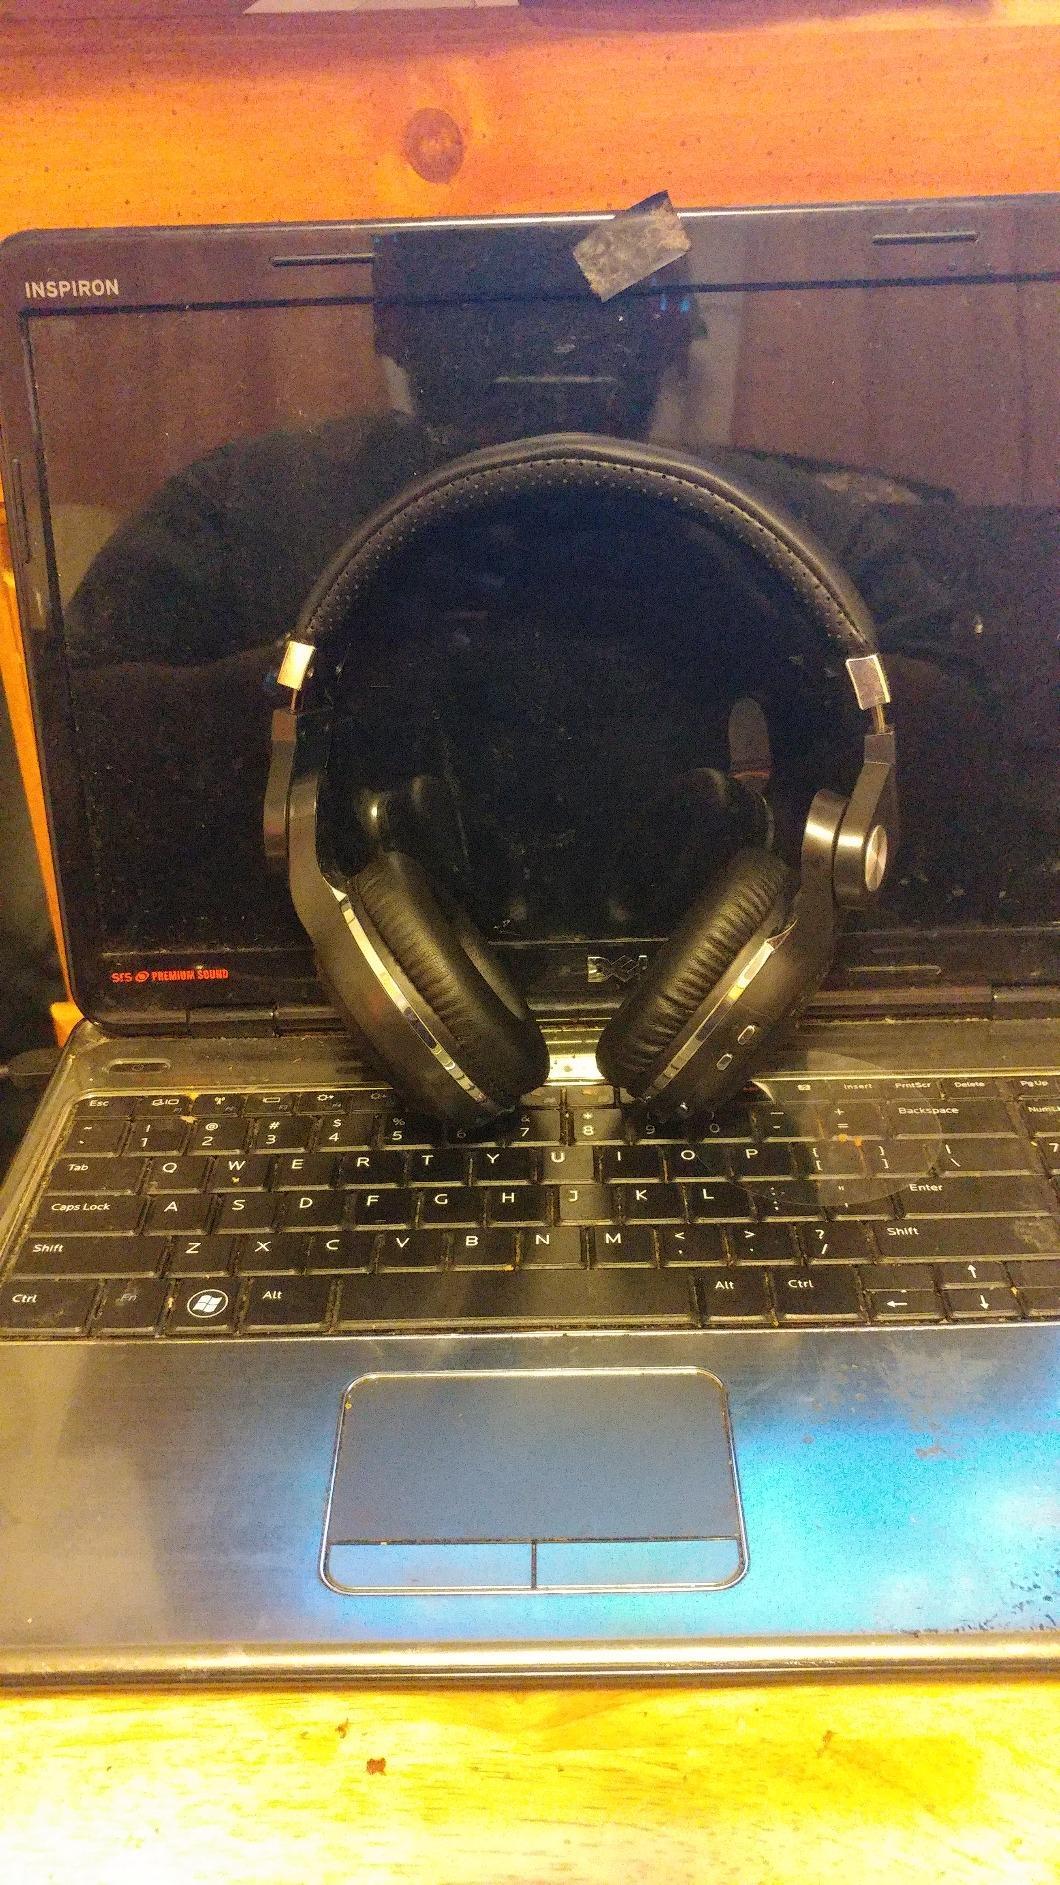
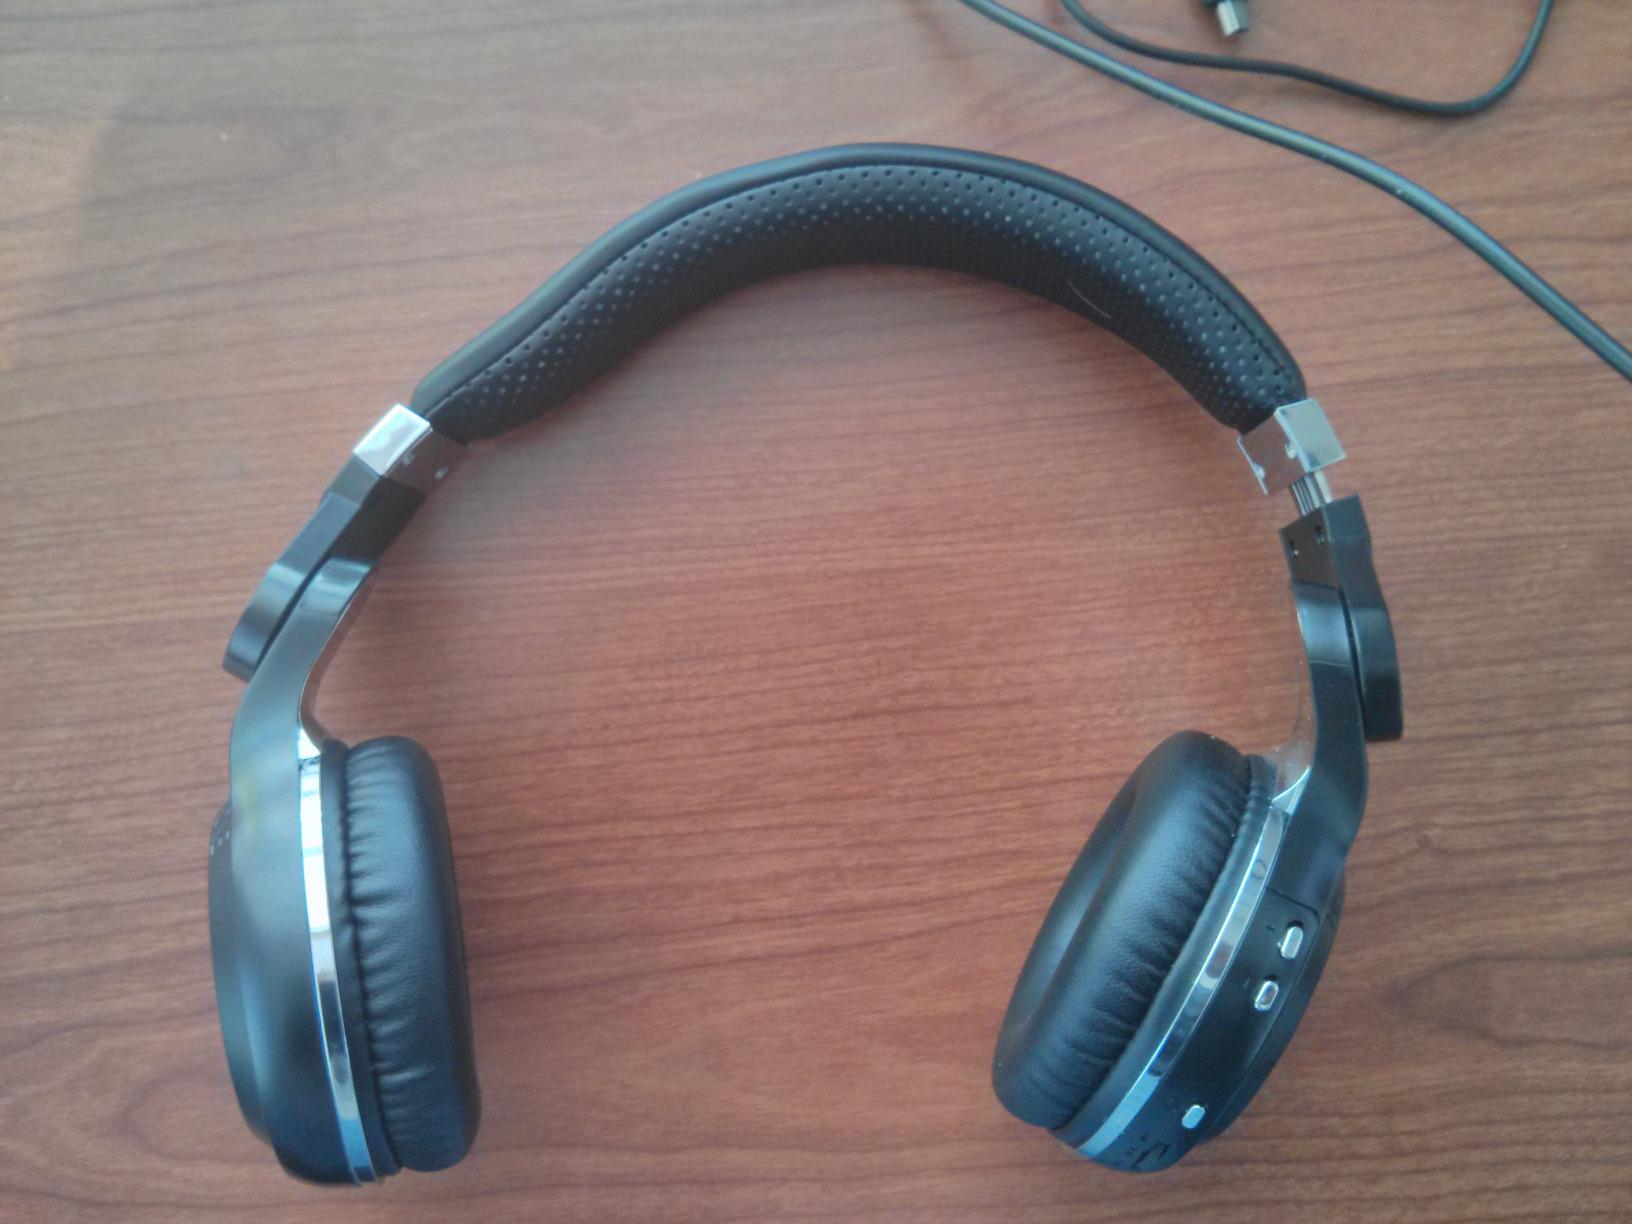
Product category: headphones
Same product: yes